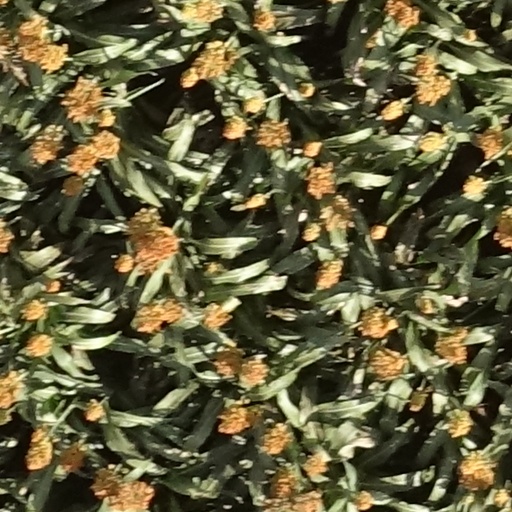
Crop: sorghum